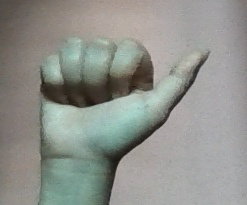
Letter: dhad